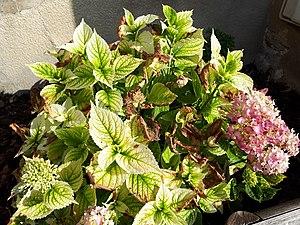
La chlorose des végétaux est une décoloration plus ou moins prononcée des feuilles, due à un manque de chlorophylle.